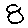
Label: 8